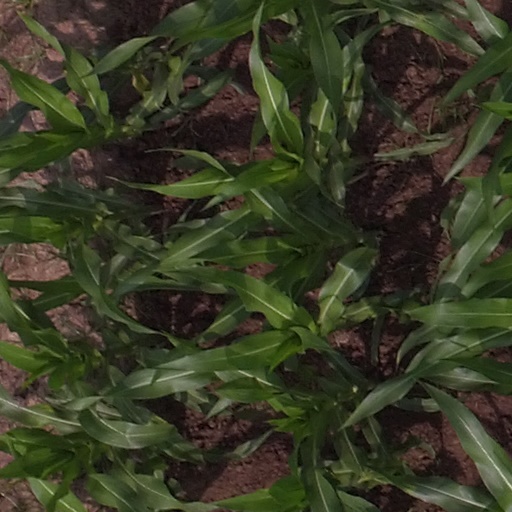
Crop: maize; corn